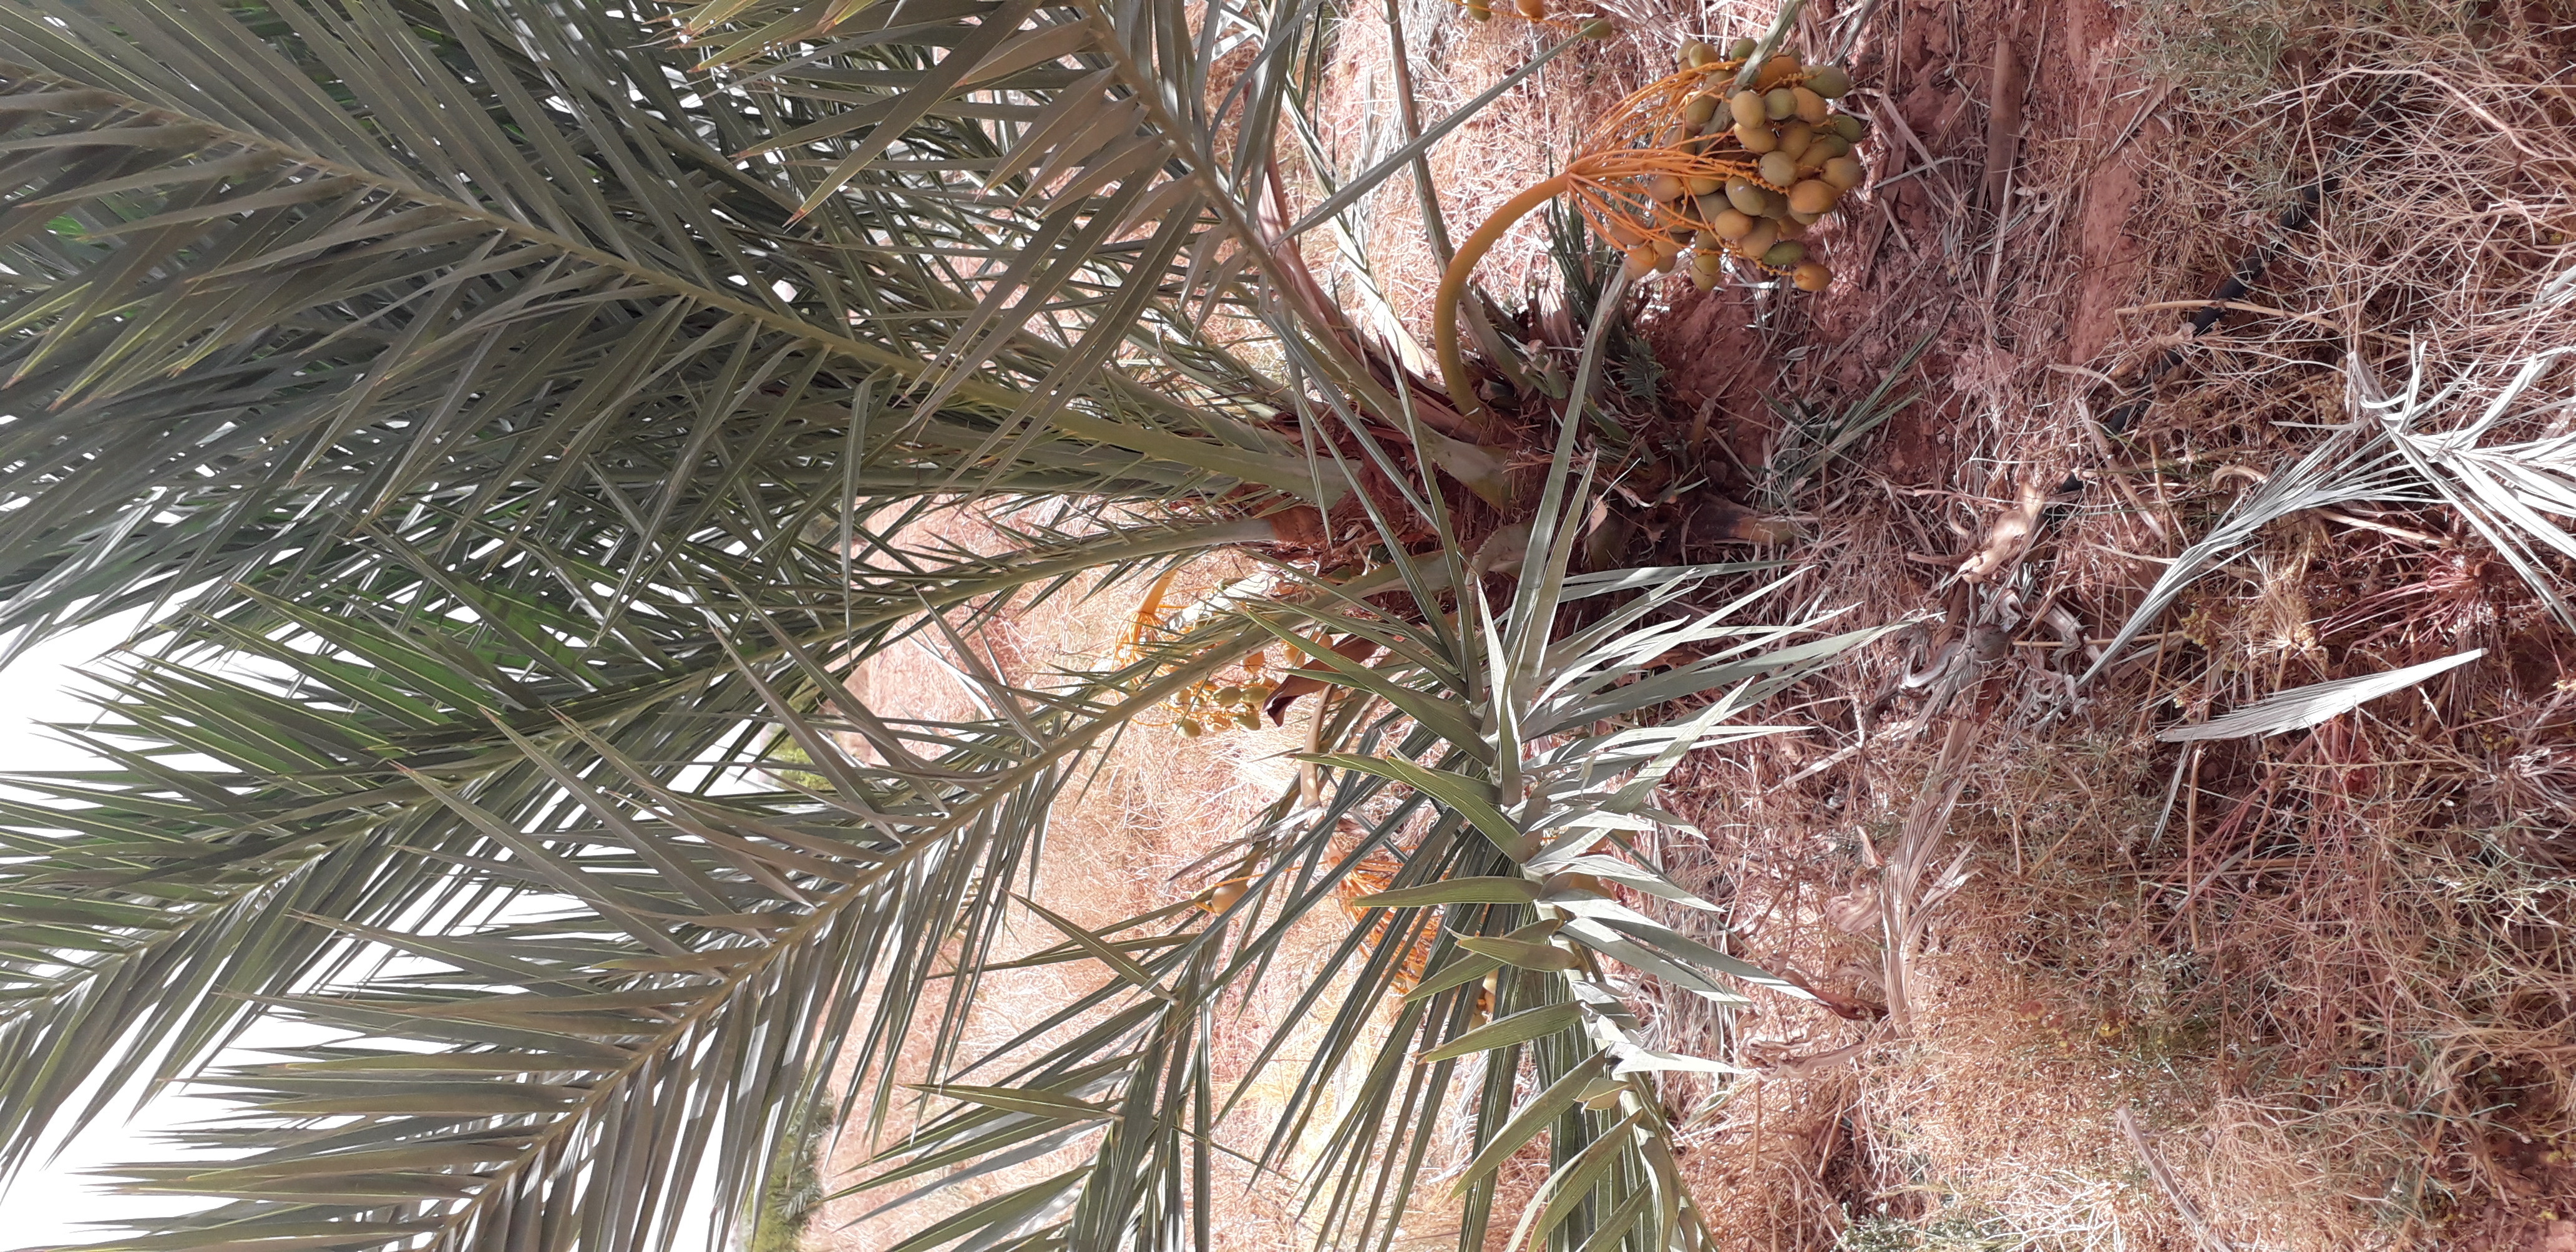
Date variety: Boumajhoul